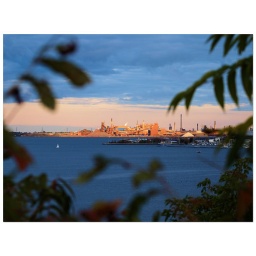
A break in the clouds was lighting up the steel company near high level bridge in Hamilton